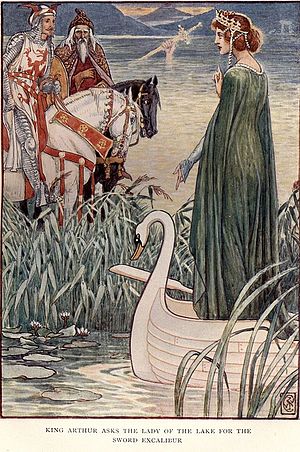
Troldmand / Galleri
En troldmand, eller troldkvinde, er i fiktionen en person med trolddomsevner. Troldmænd er altså en form for mandlig heks. En kvindelig heks kan også blive kaldt for troldkvinde.